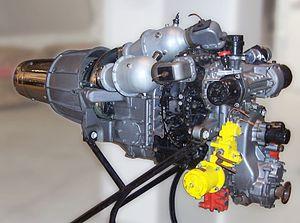
La Fiat Turbina est une voiture développée et construite par le constructeur italien FIAT. Le modèle a été exposé pour la première fois au Salon de l'automobile de Turin en 1954.